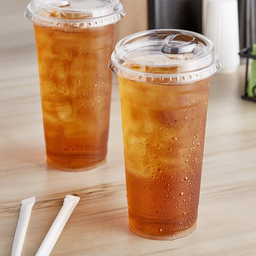
Label: plastic